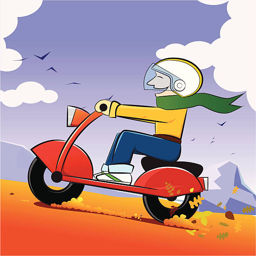
happy boy on the motor is travelling in vector art illustration